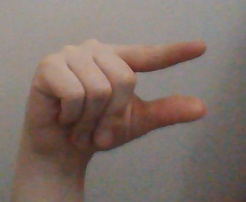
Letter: dal